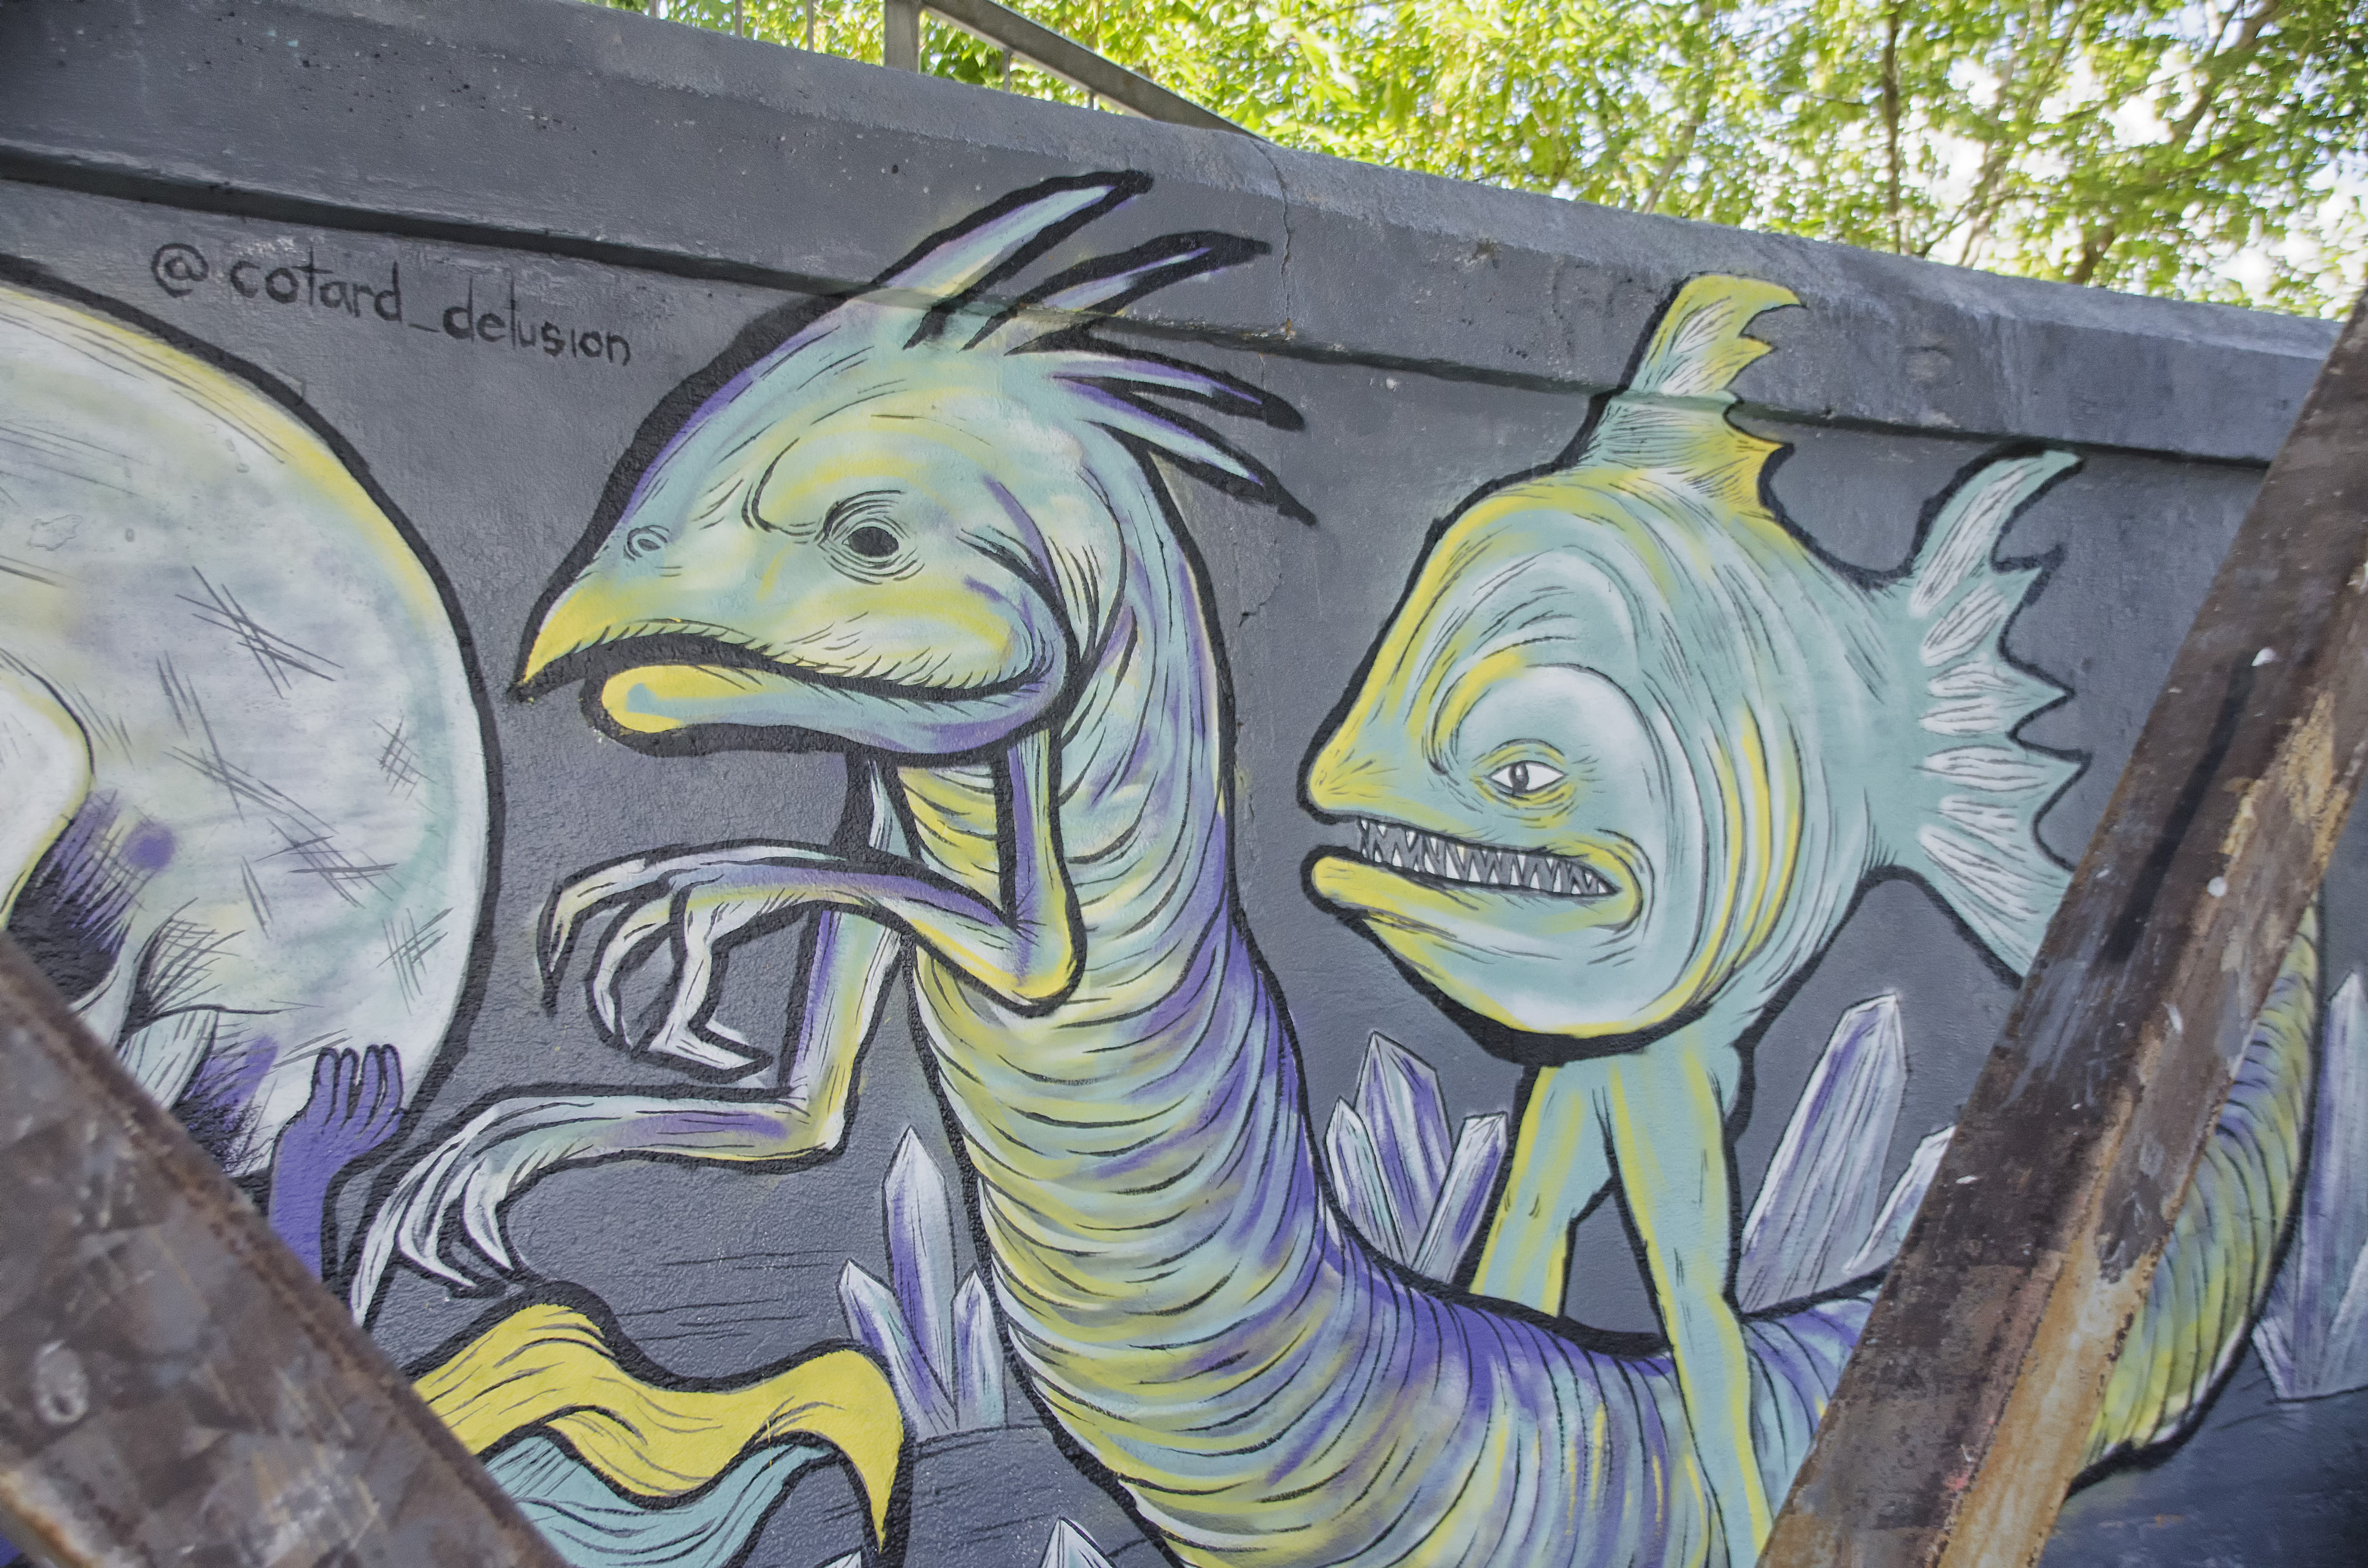
graffiti, street art, art, canada, mural, quebec, sherbrooke